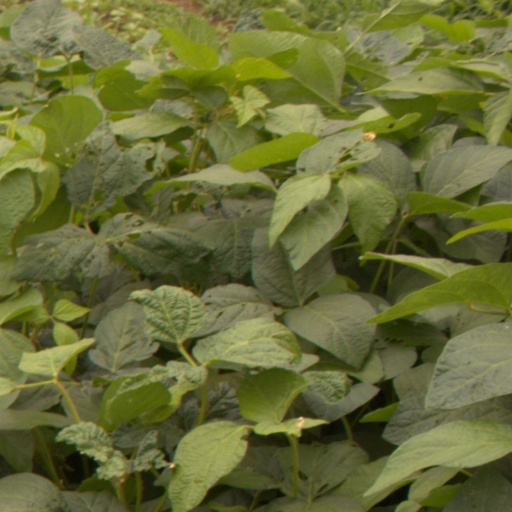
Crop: soybean